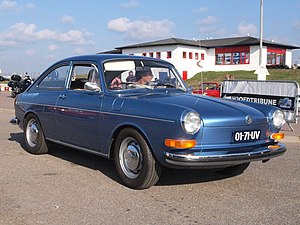
Volkswagen Type 3 / Historie
Volkswagen 1600 TL model 1970, med lidt nyere front. Sammenlign med billedet ovenover
Volkswagen Type 3, 1500/1600, bilmodel fra Volkswagen, lanceret i 1961.